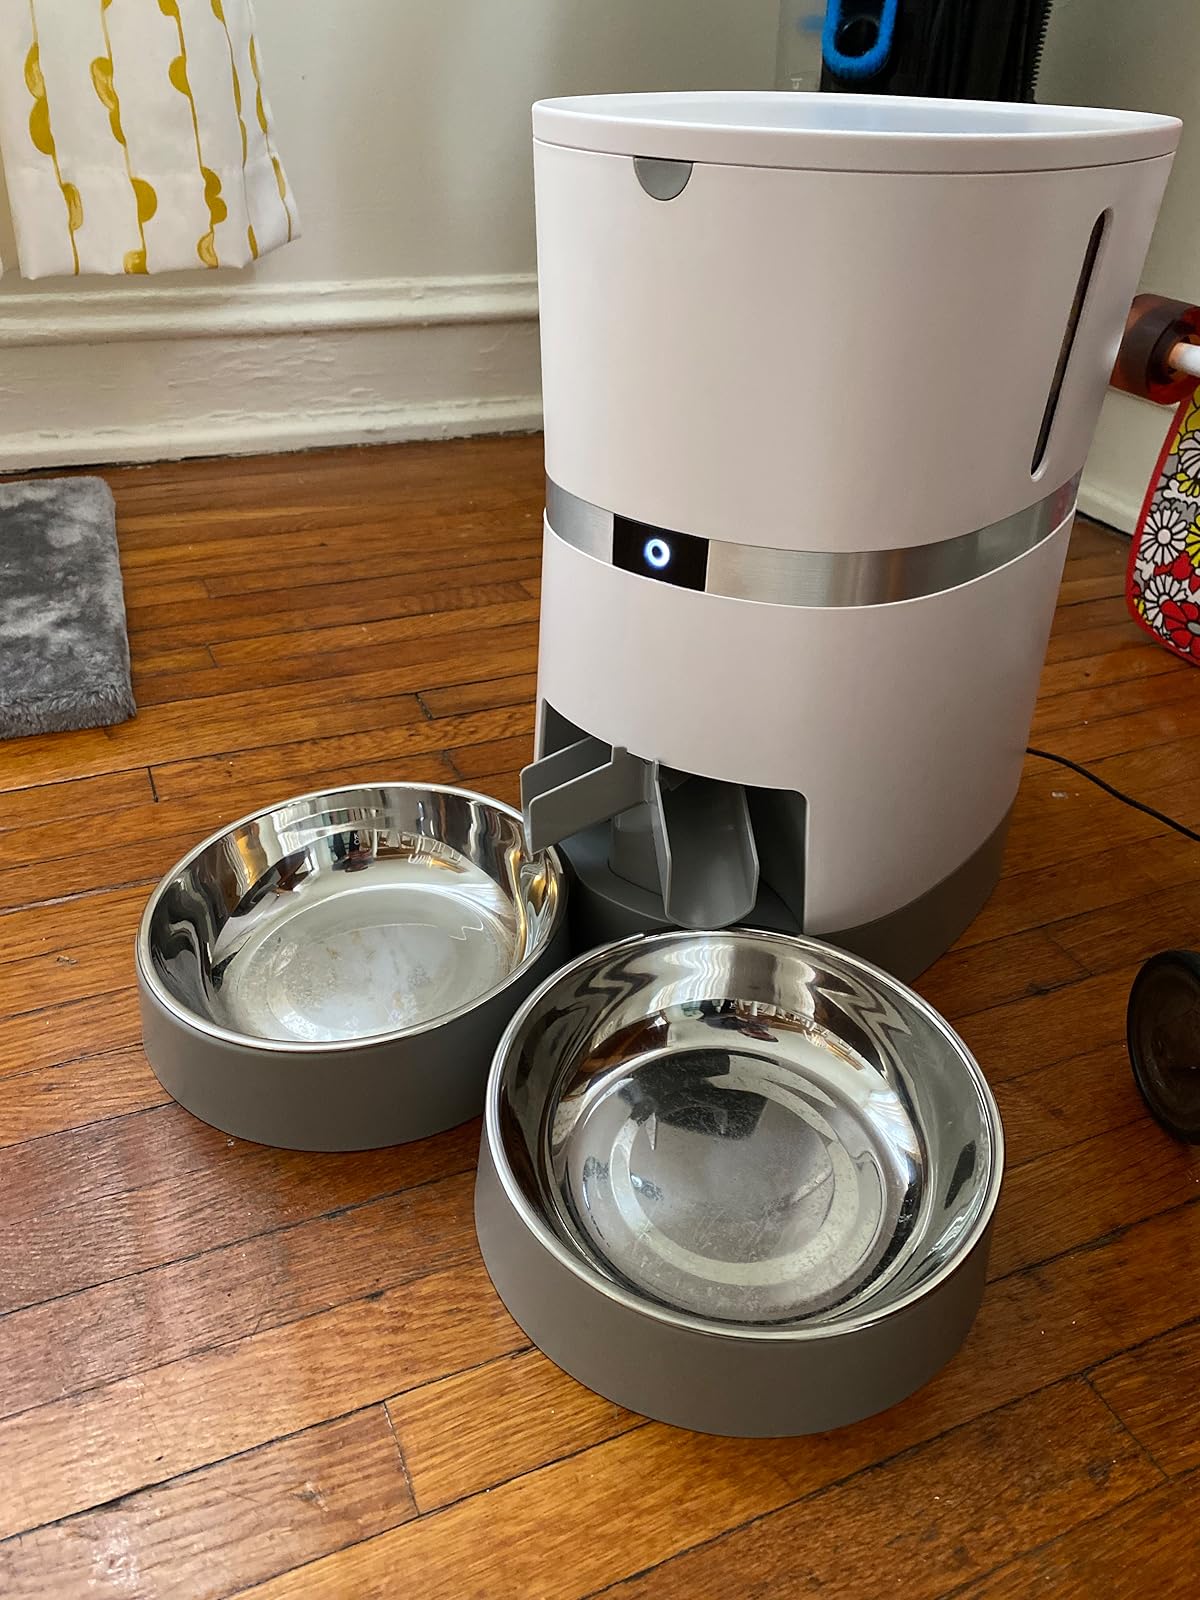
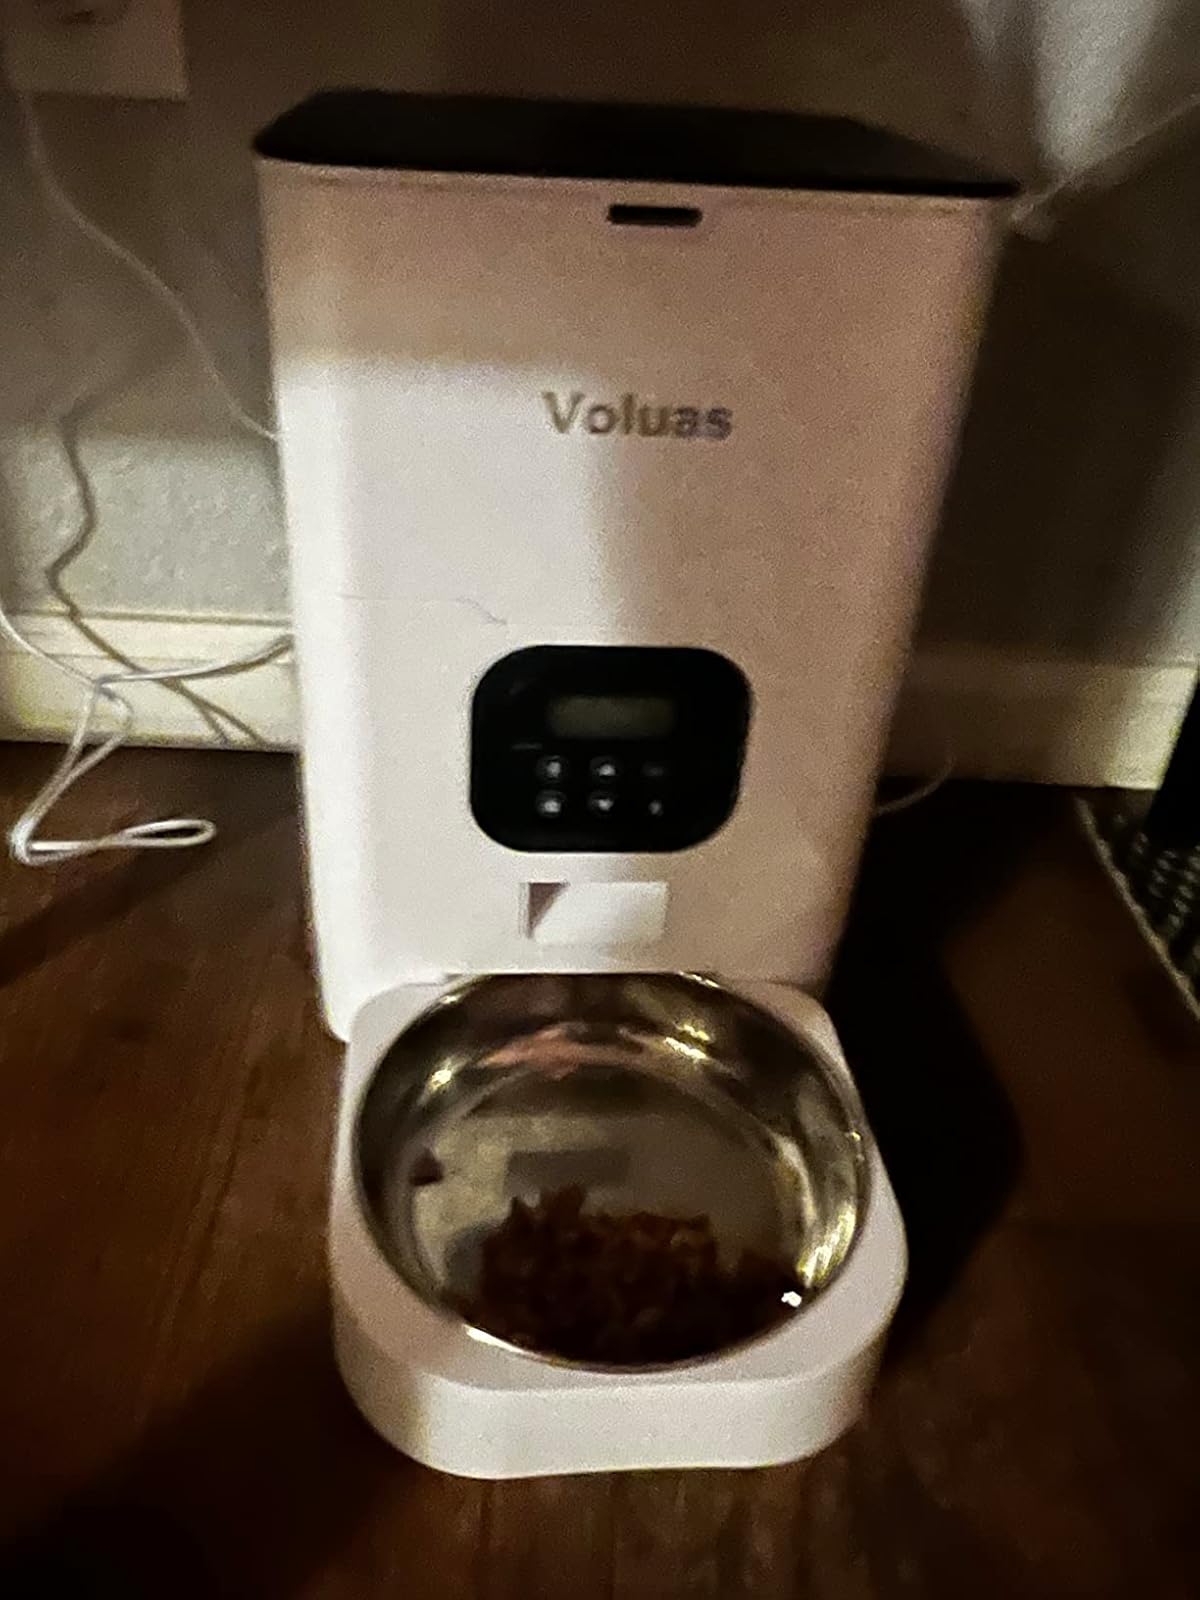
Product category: items_feeder
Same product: no